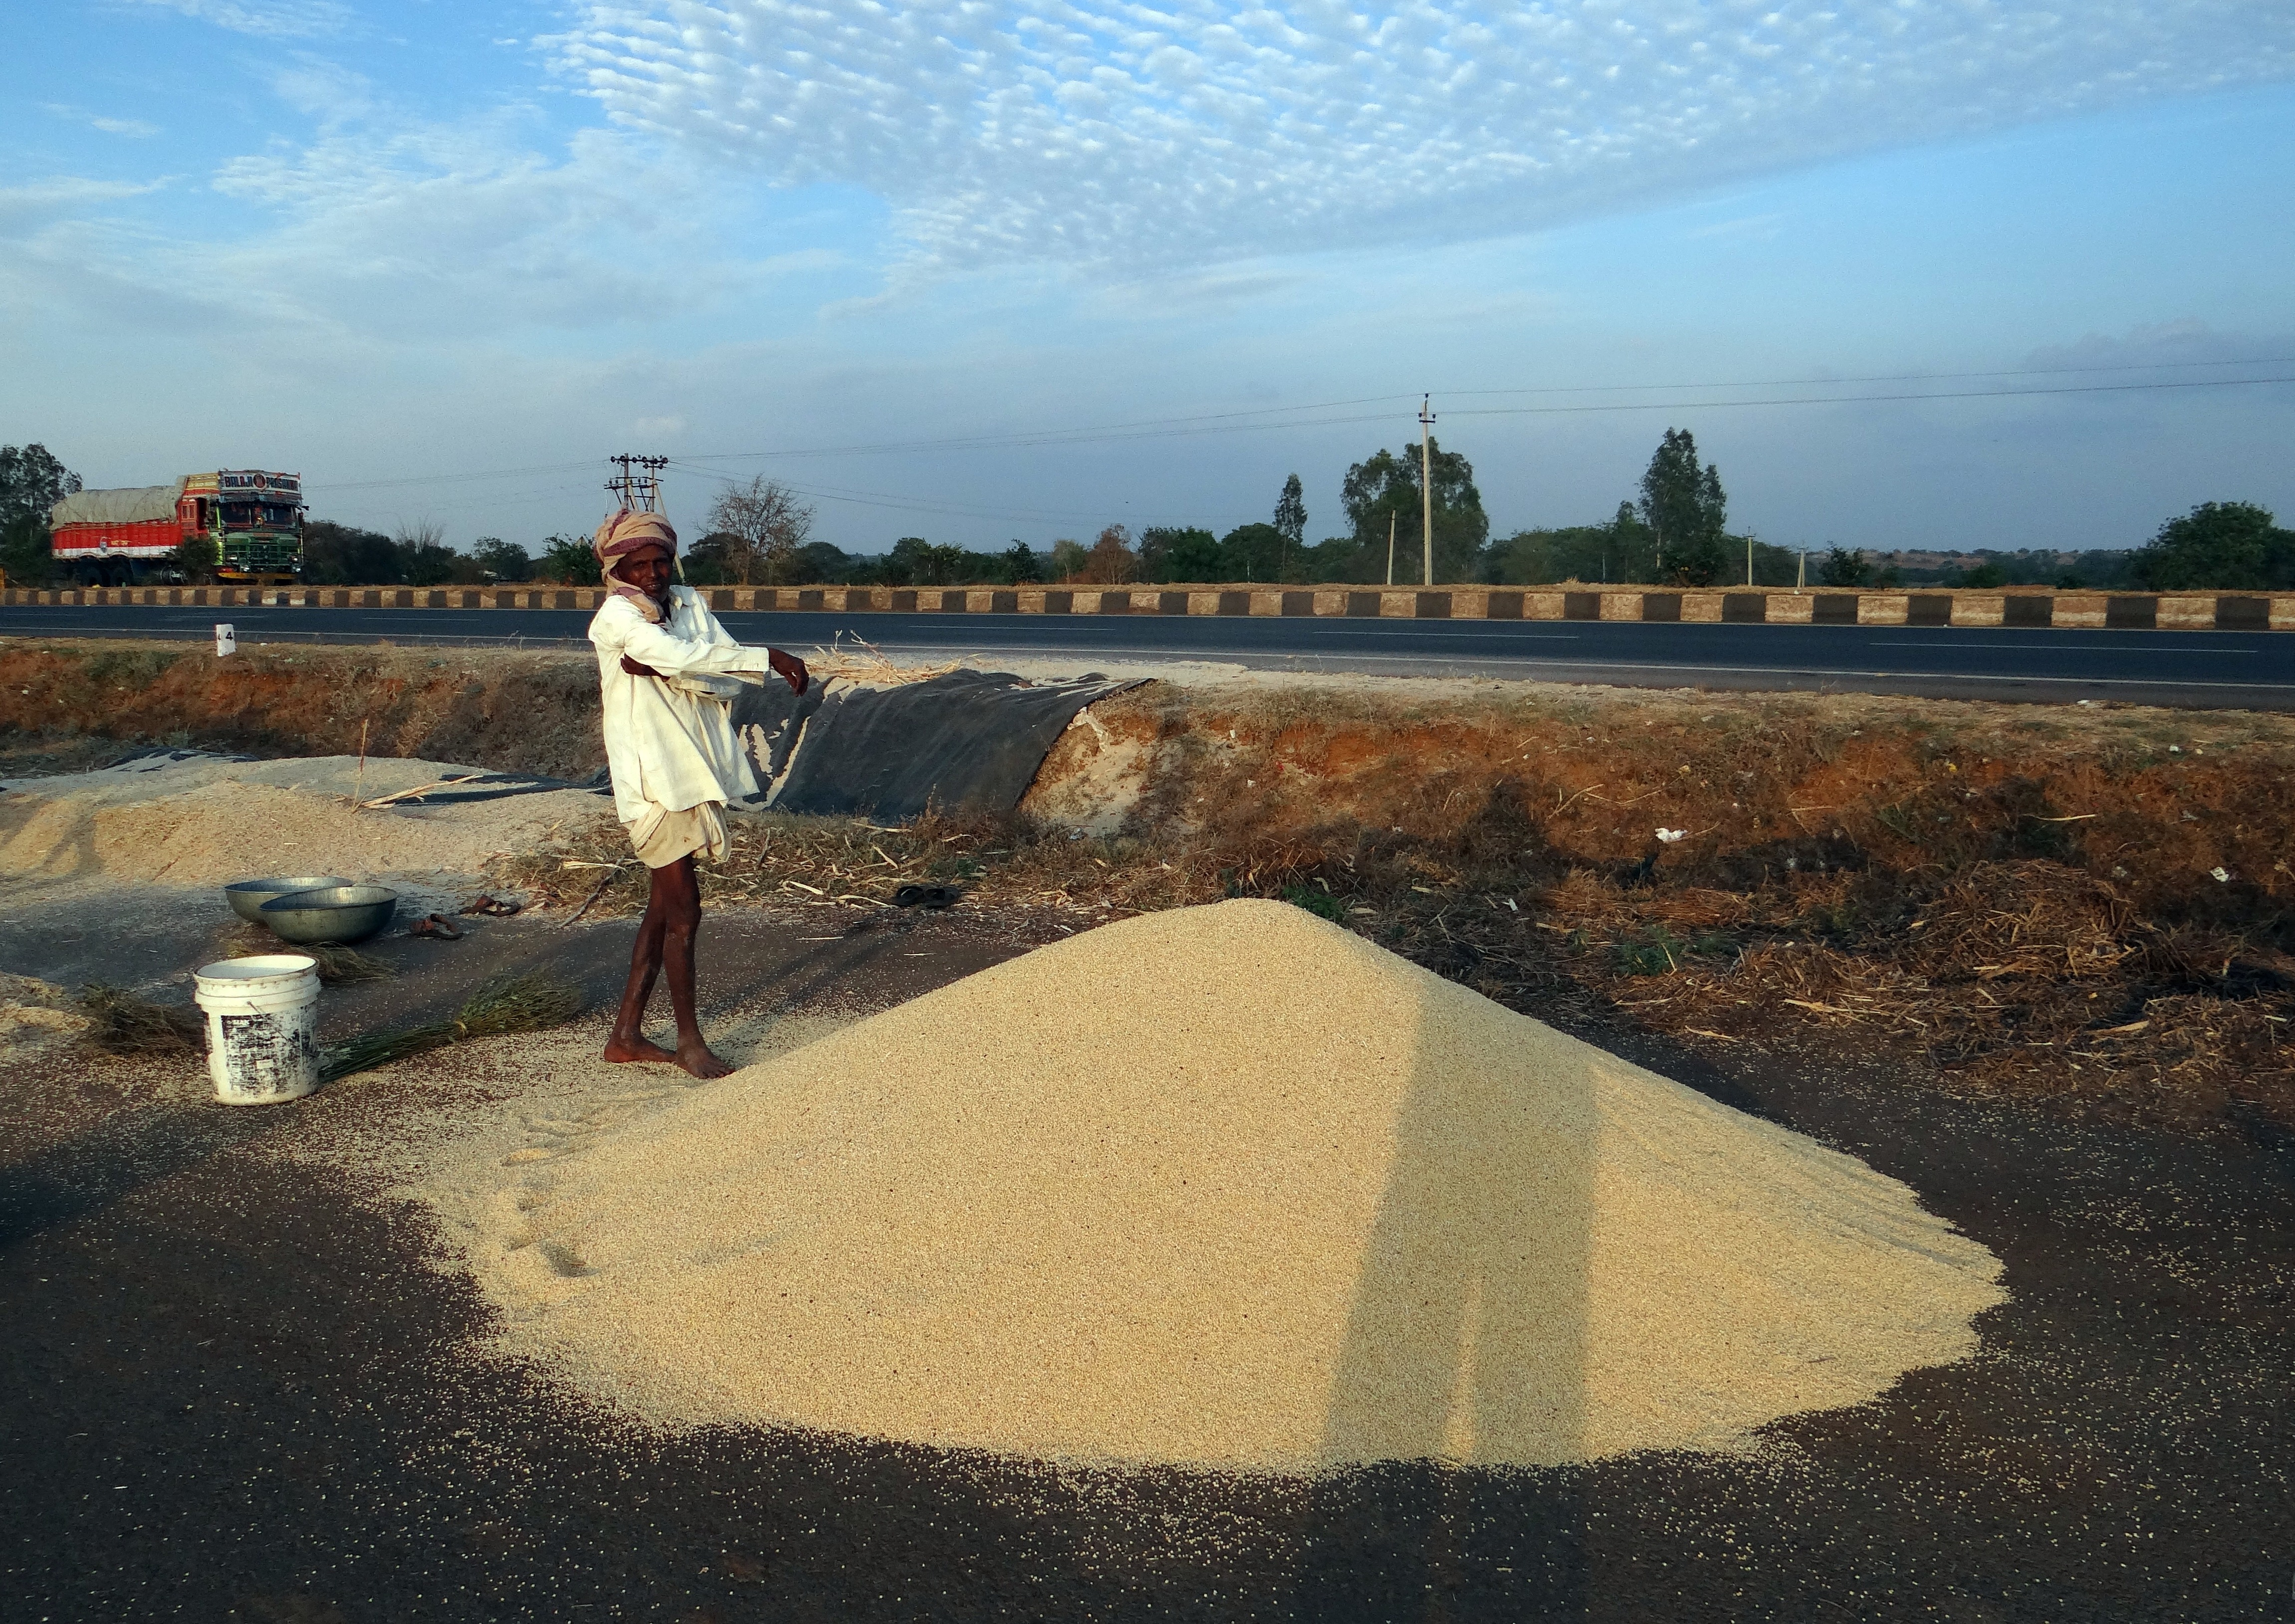
landscape, sea, water, sand, plant, grain, dry, food, farming, harvest, ingredient, crop, natural, fresh, soil, agriculture, healthy, agricultural, nutrition, raw, india, organic, grains, karnataka, rural area, sorghum